Culture of Laos

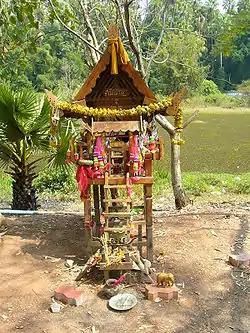
Traditional spirit house

Laos is approximately 66% Theravada Buddhist, which roughly falls along ethnic lines with the majority of practitioners being Lao Loum. The remainder is largely animist. Other religions are in the minority including Islam and Christianity and represent a combined total of less than 2% of the population.